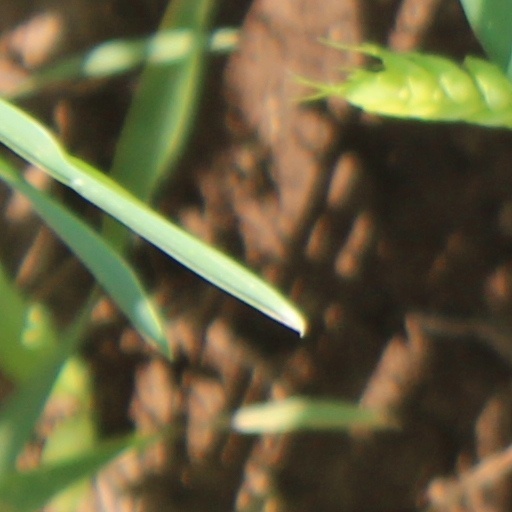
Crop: wheat